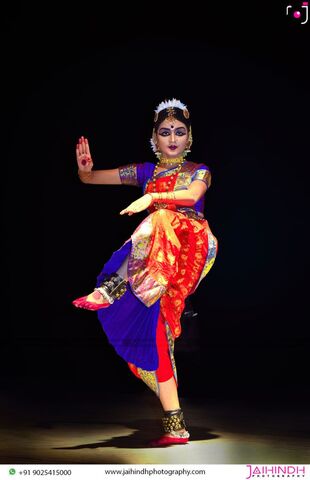
Dance form: bharatanatyam